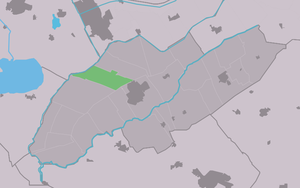
Nijelamer est un village situé dans la commune néerlandaise de Weststellingwerf, dans la province de la Frise. Le 1ᵉʳ janvier 2009, le village comptait 155 habitants.